Klickitat County, Washington

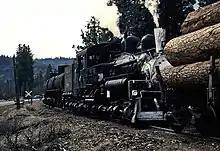
Klickitat Log and Lumber train switching, 1964

According to the United States Census Bureau, the county has a total area of , of which (1.7%) are covered by water.